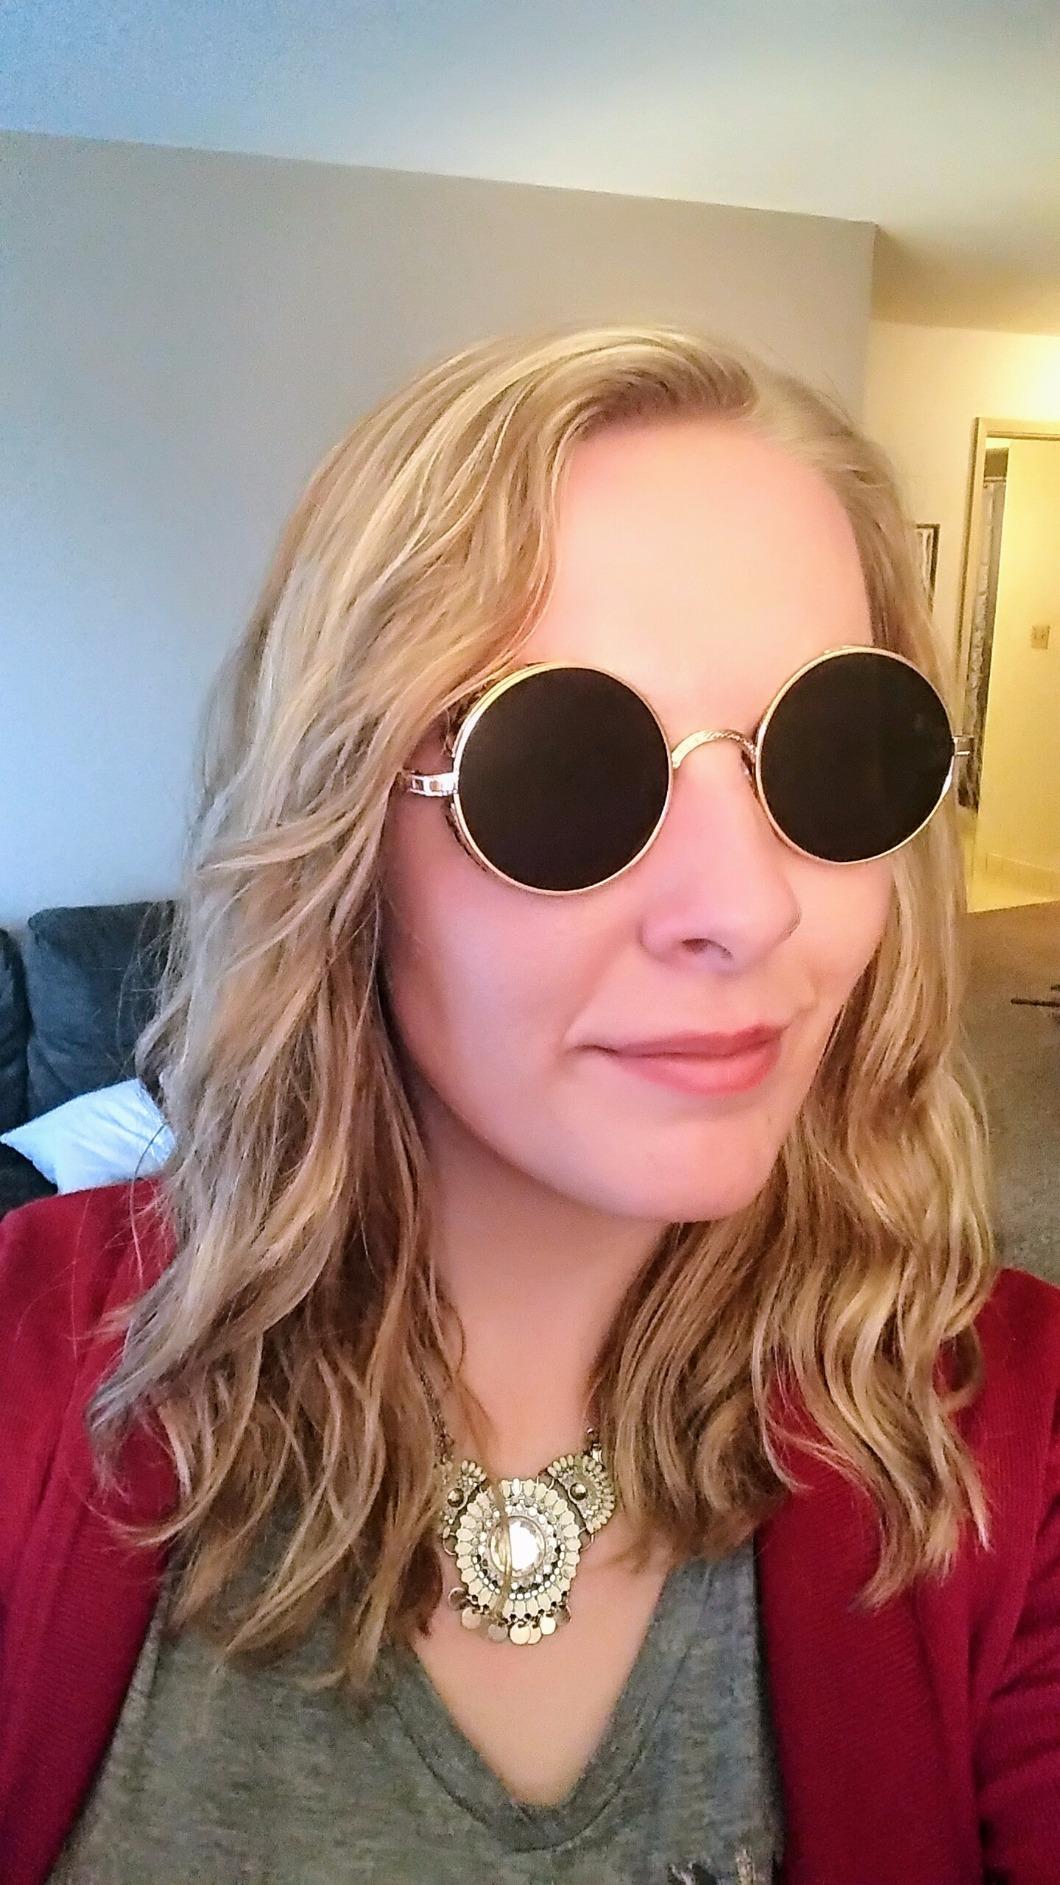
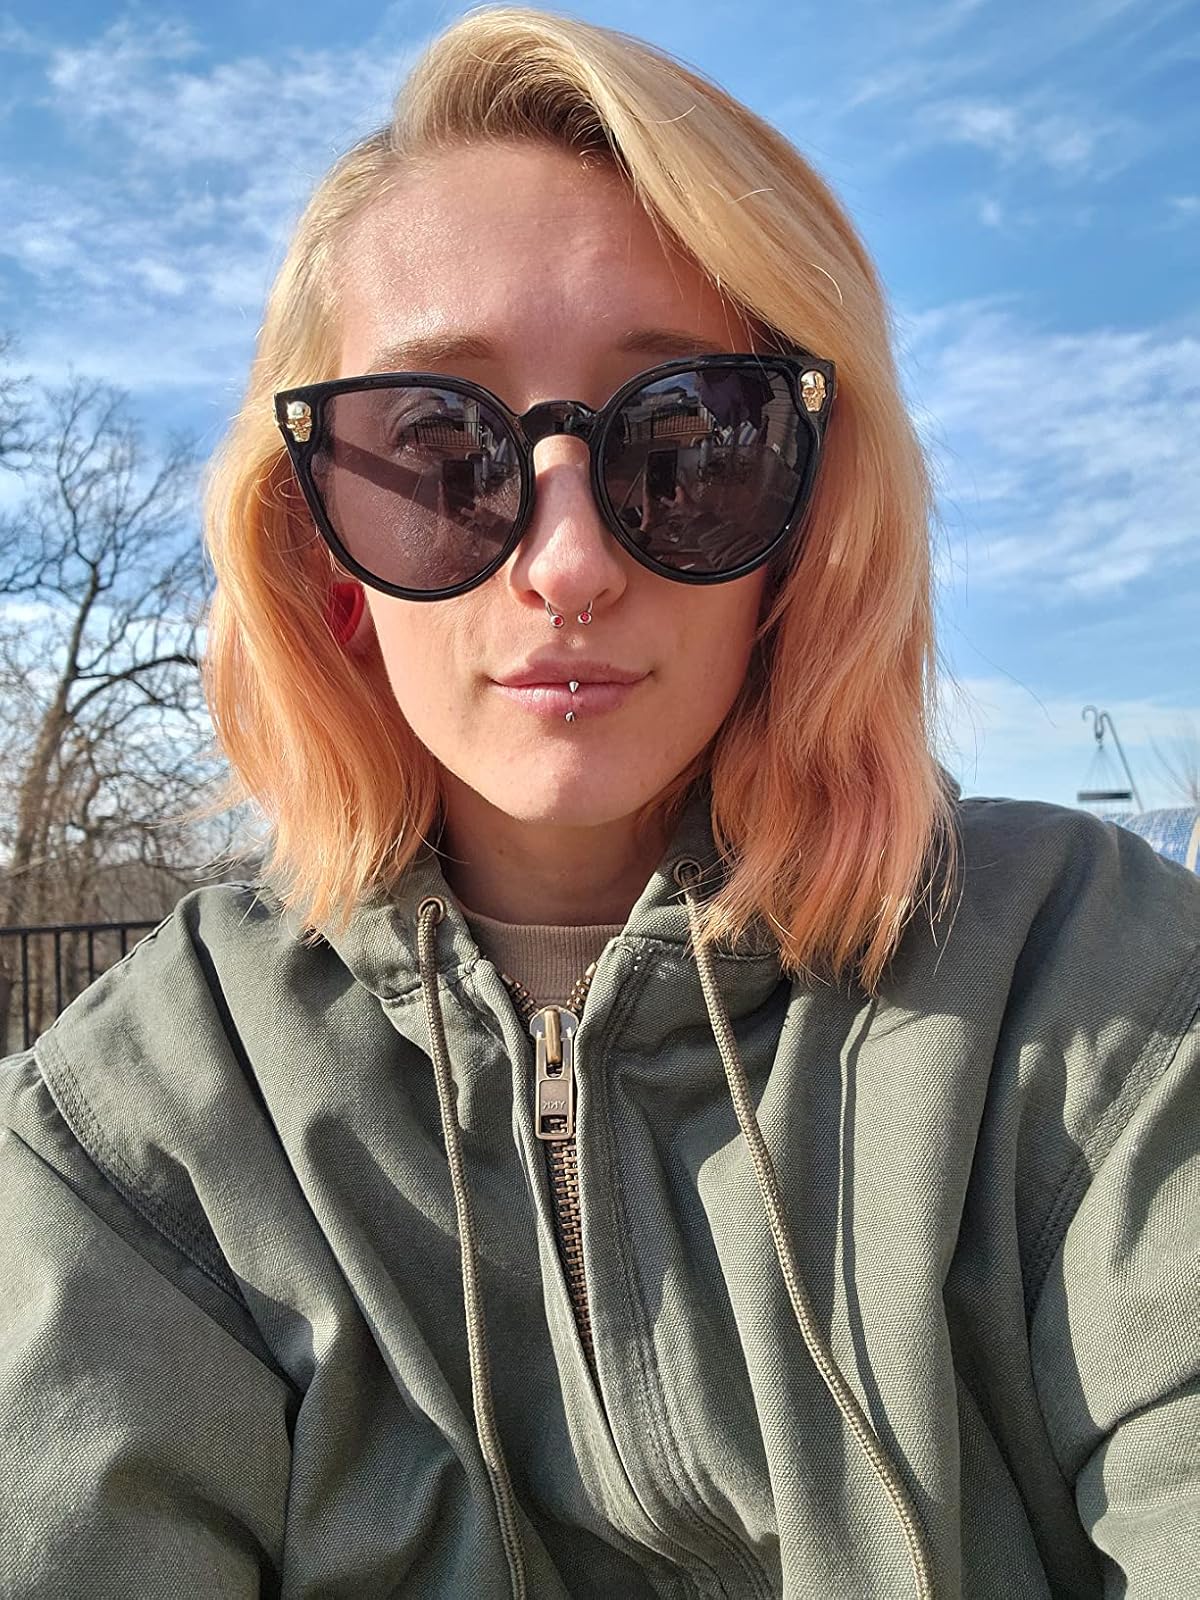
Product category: accessories_sunglasses
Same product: no